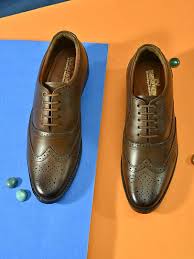
Label: Brogue